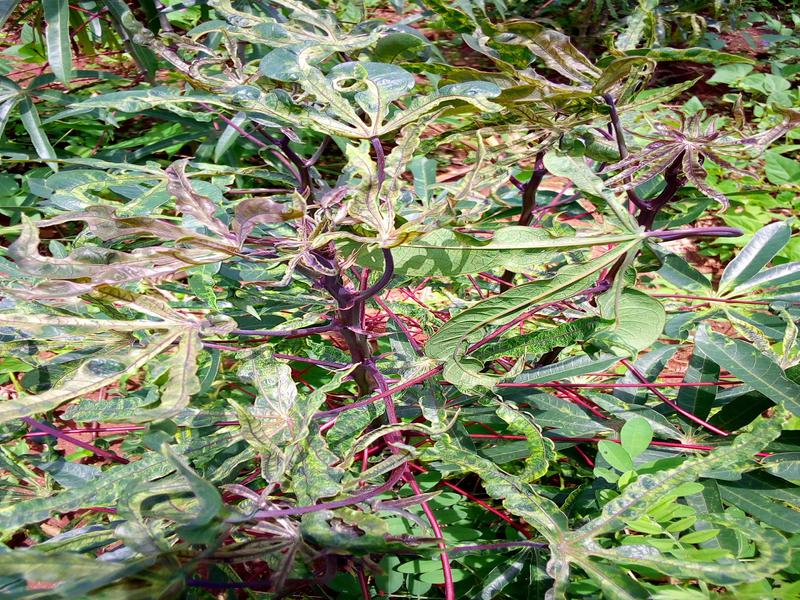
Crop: cassava
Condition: mosaic_disease